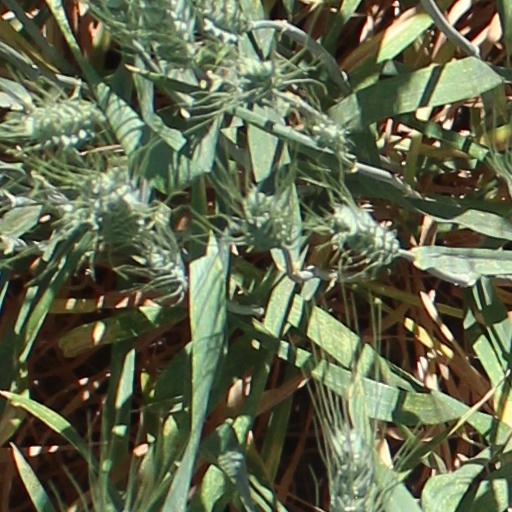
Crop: wheat